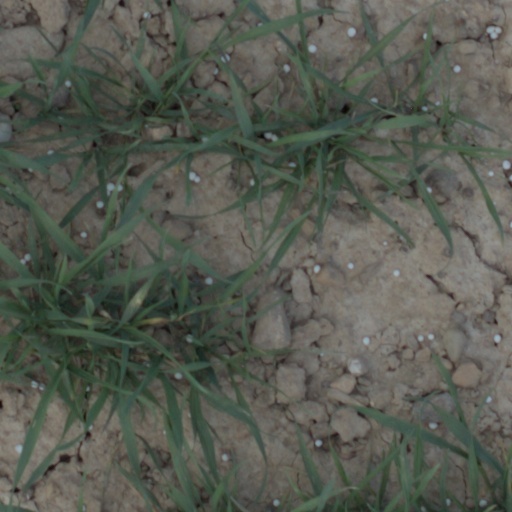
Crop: wheat